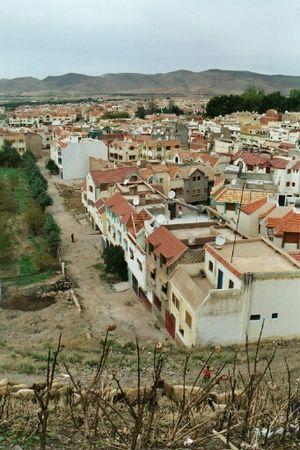
Licence: Autorisation accordée par:Webmaster:Catherine Billard- odyssee@ac-poitiers.fr http://www.ac-poitiers.fr/hist_geo/ressources/Azrou/index.htm Auteur et droits sur cette photo